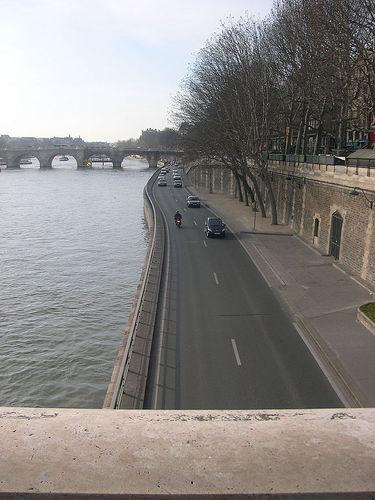
Weather: cloudy or overcast